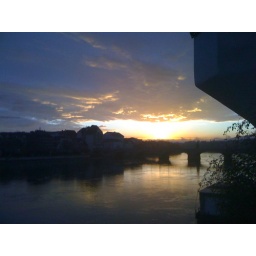
Morning sky along the river Rhine in Basel.